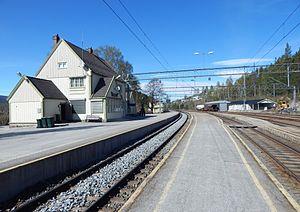
La gare de Nordagutu est une gare ferroviaire norvégienne située dans la commune de Sauherad où la ligne de Bratsberg et la Sørlandsbanen se rencontrent.